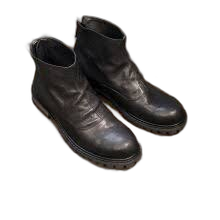
Waste category: shoes